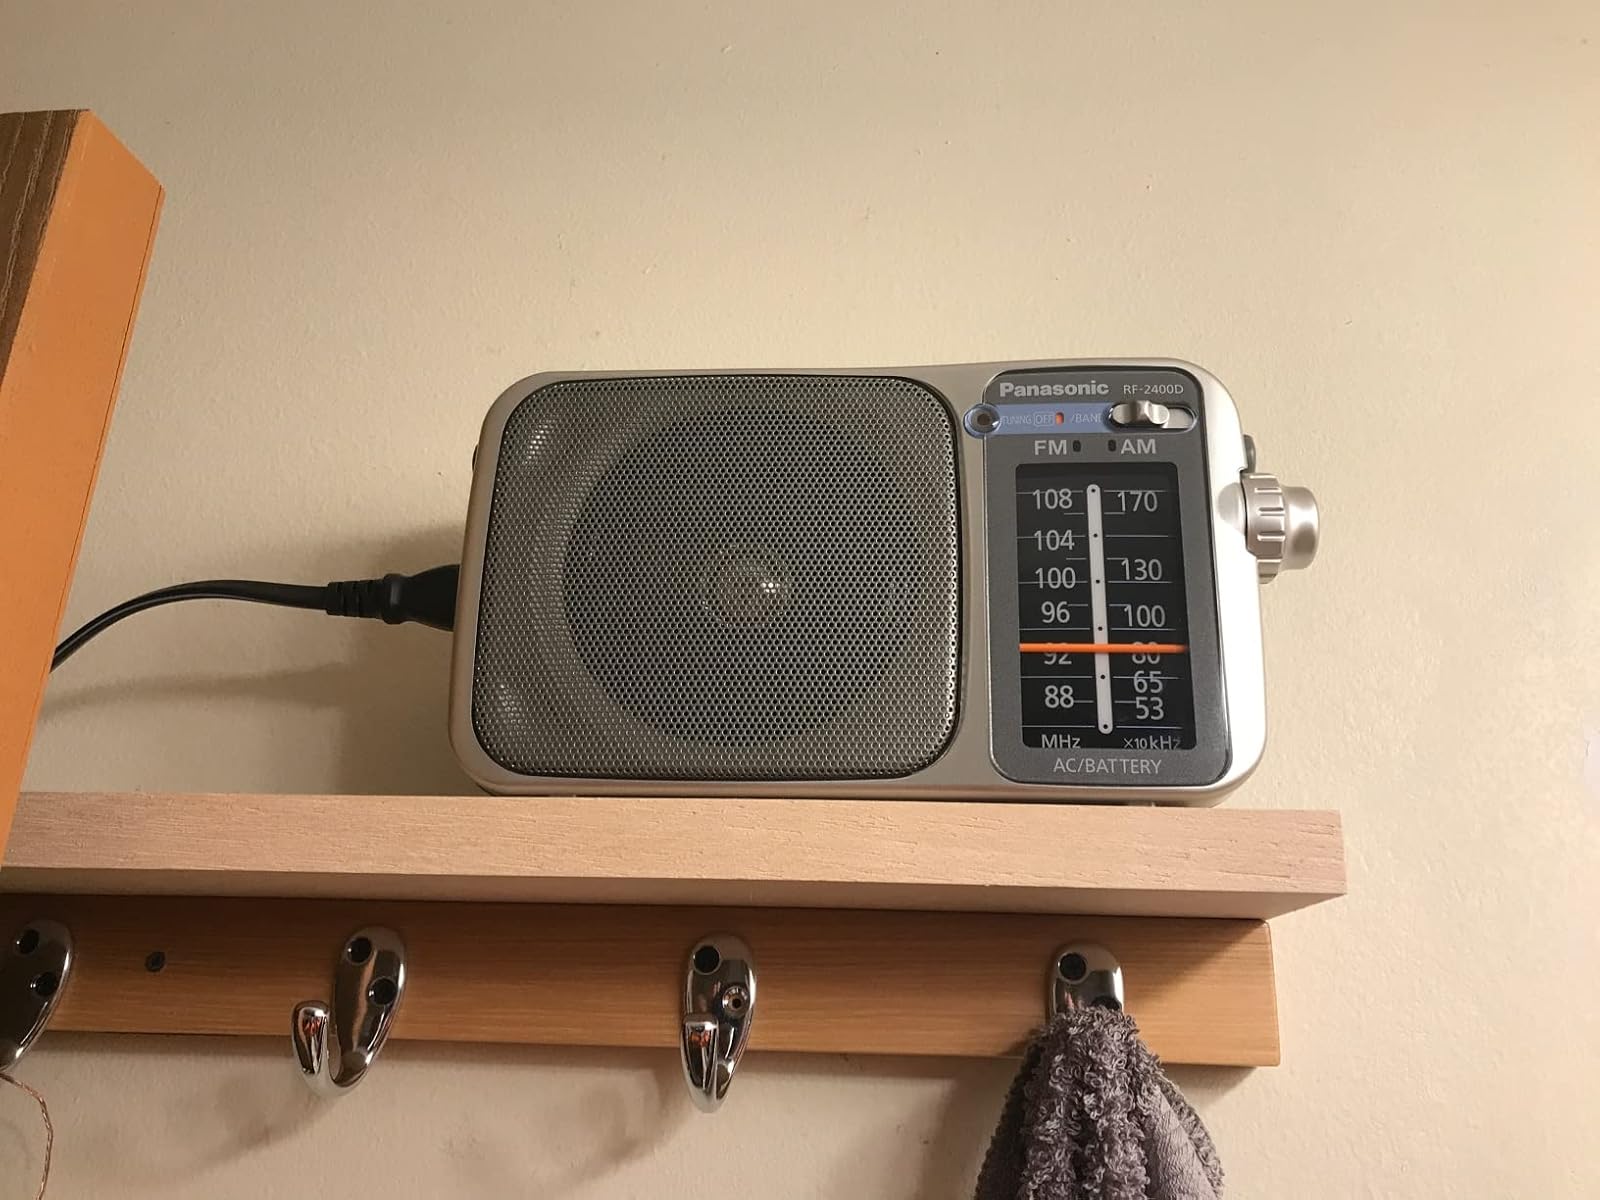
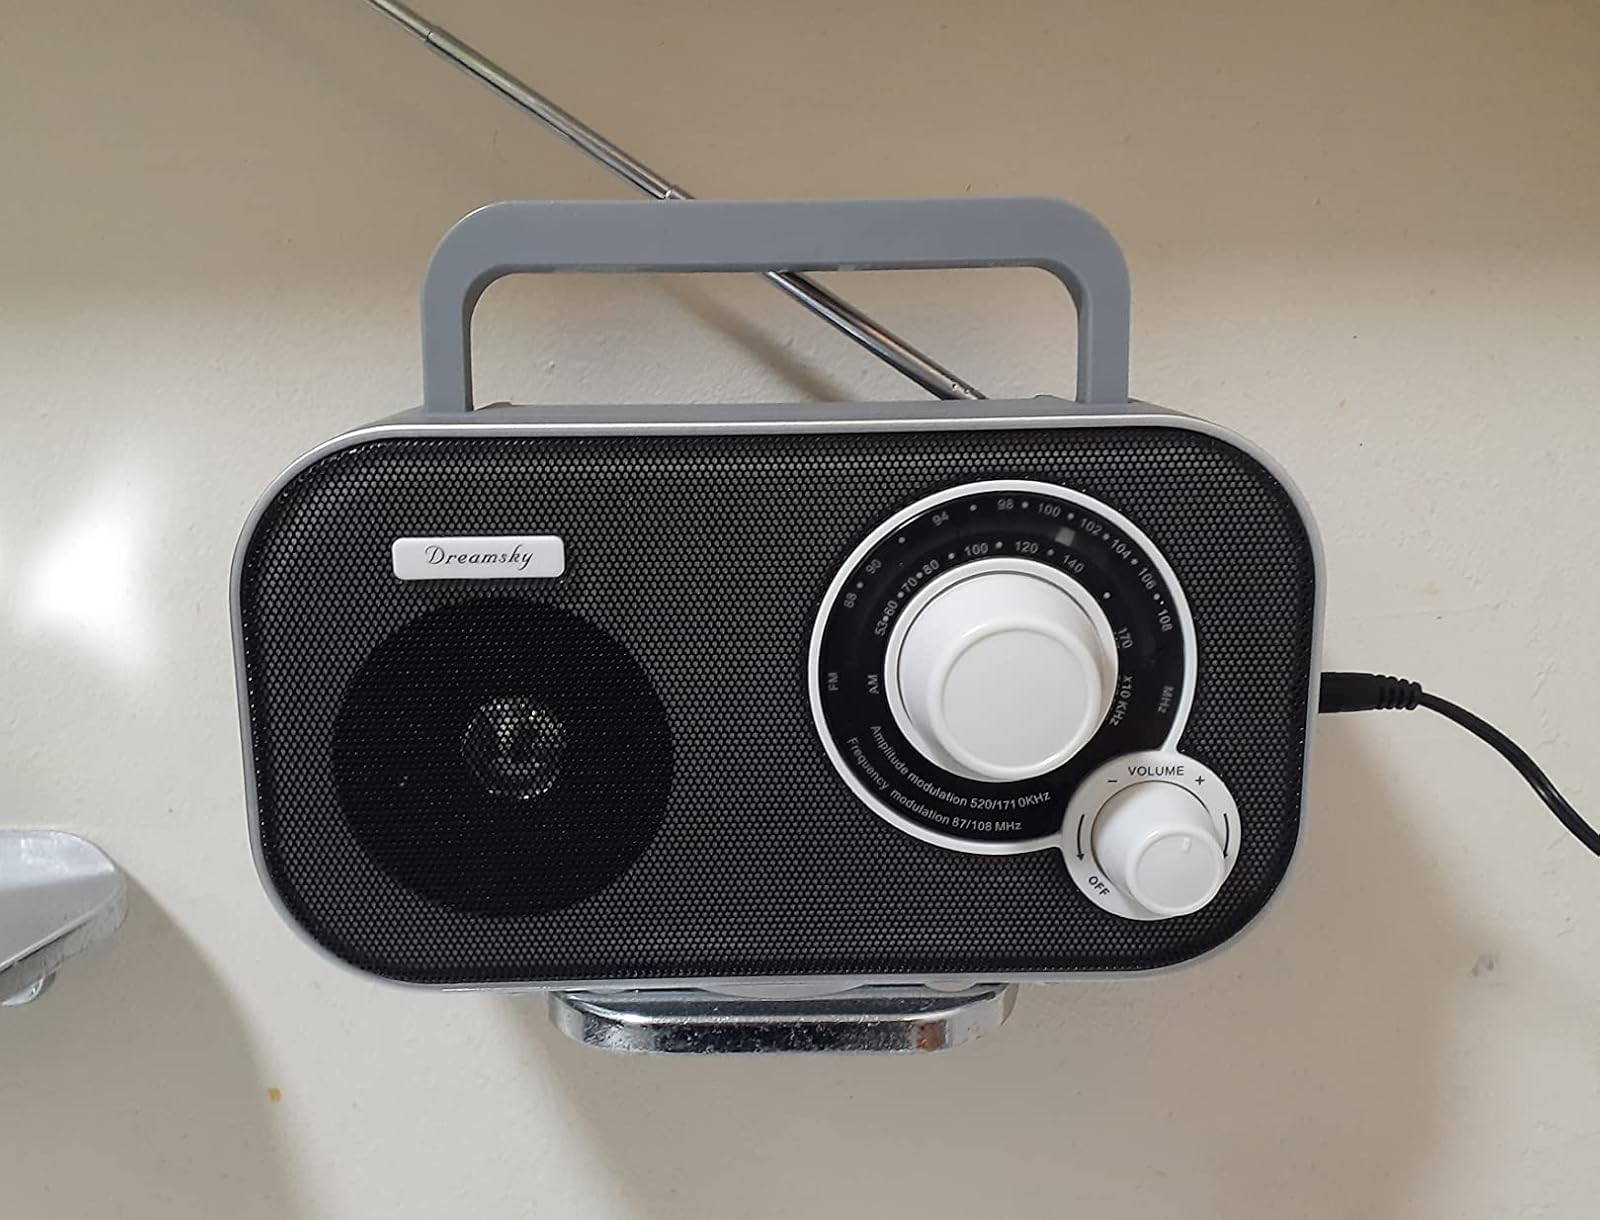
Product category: radio
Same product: no